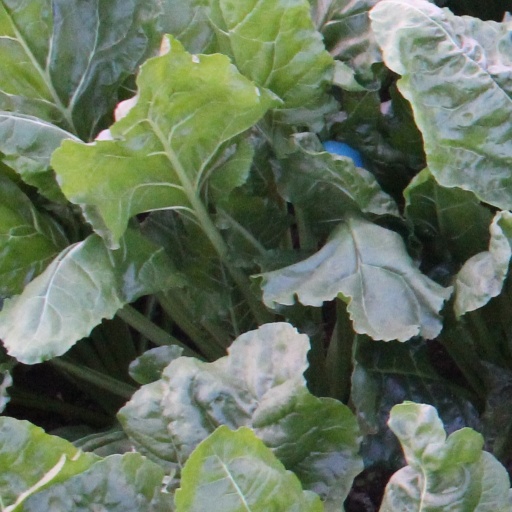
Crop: sugar beet